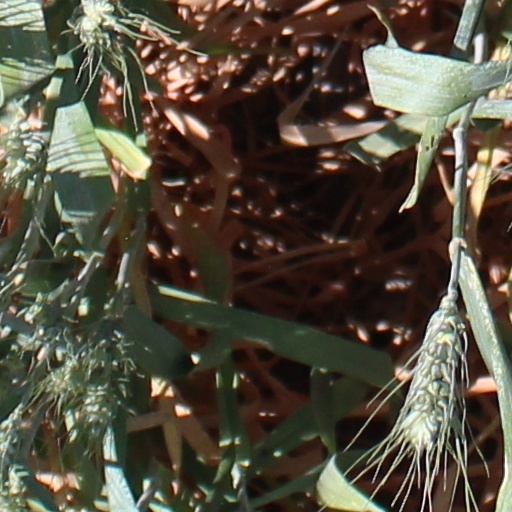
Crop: wheat